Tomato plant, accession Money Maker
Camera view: vertical (180 deg); turntable rotation: 270 degrees
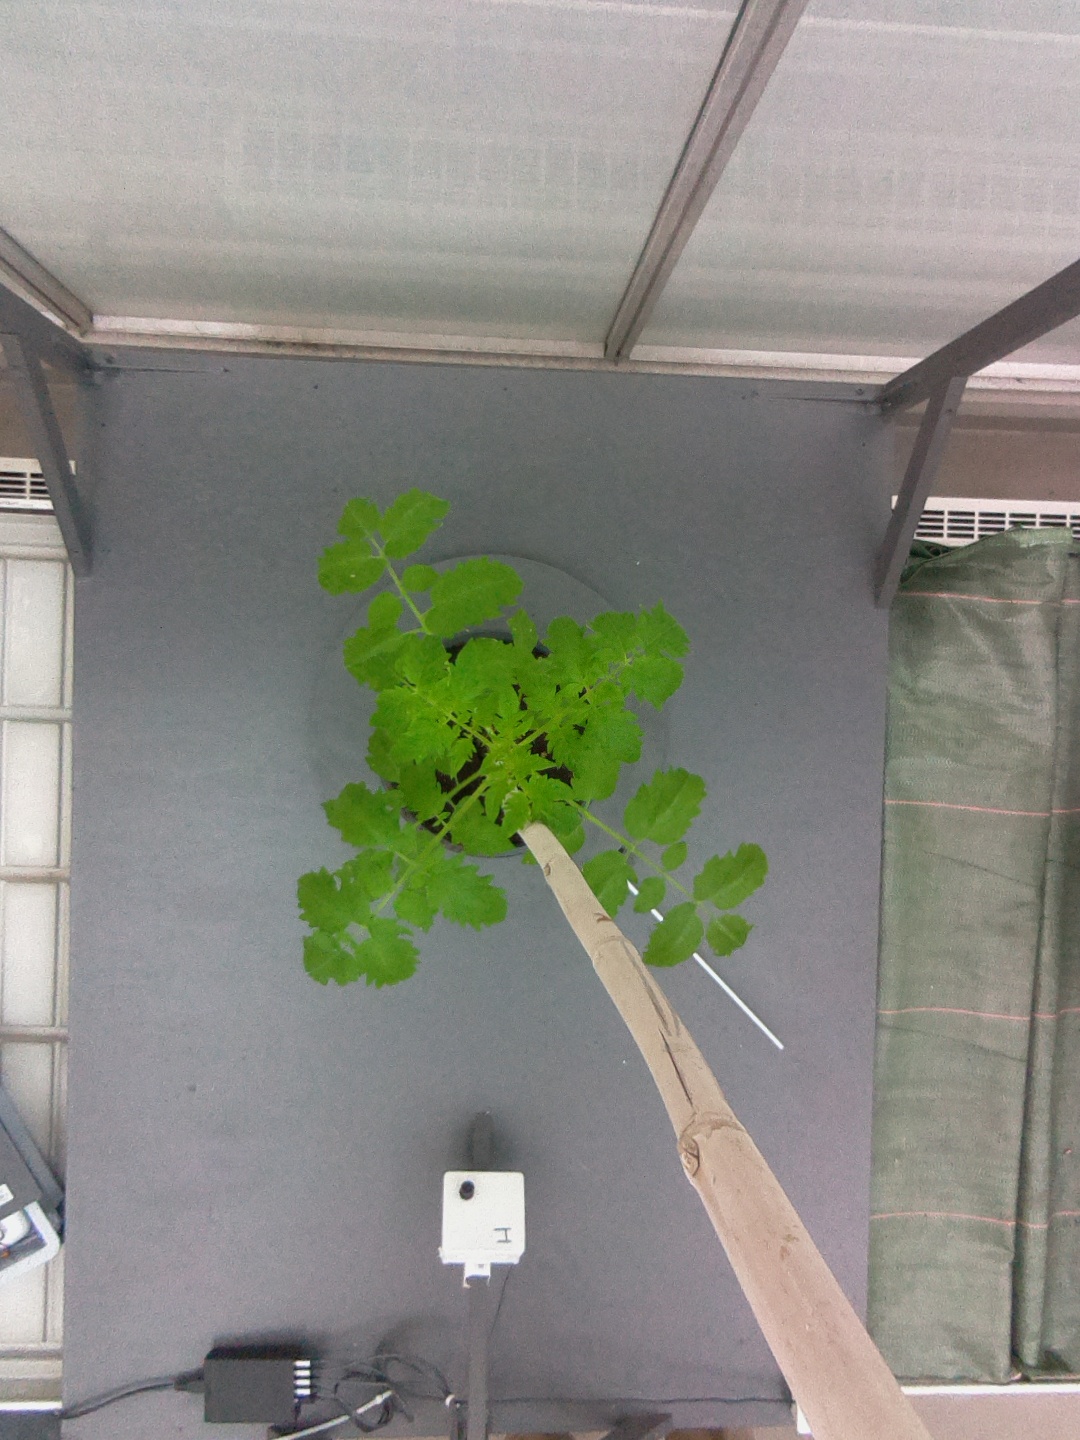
BBCH growth stage 13: 6 of true leaves visible